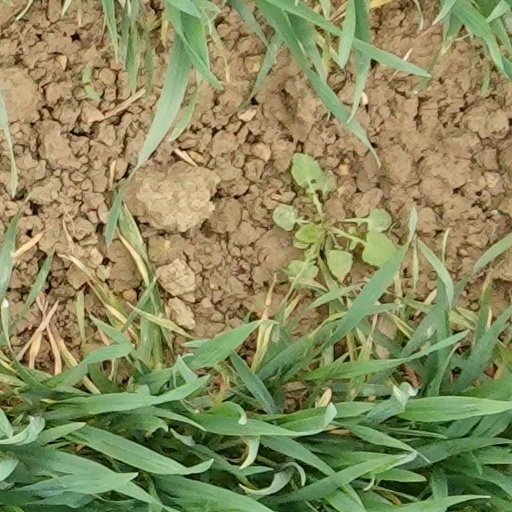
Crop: wheat